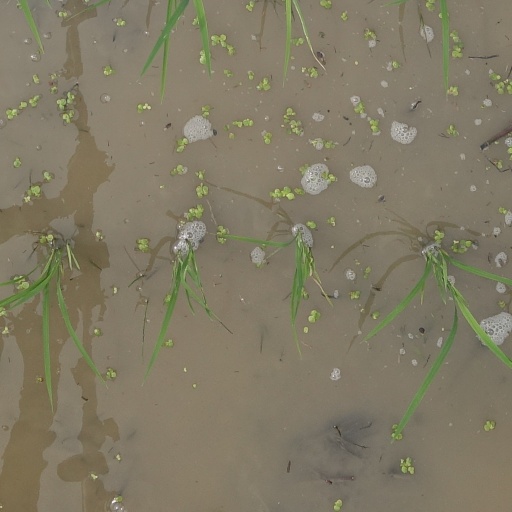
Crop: rice